Lake Clark National Park and Preserve

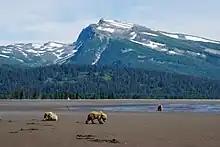
Brown bears walk along the beach at Lake Clark National Park and Preserve

Lake Clark preserves a wide variety of Alaskan landscapes and ecosystems, corresponding to its four main physiographic areas. The coastal sections running along the Cook Inlet from Tuxedni Bay to Chinitna Bay include coastline and marine ecosystems. The mountains of the Alaska, Aleutian and Chigmit Ranges with their glaciers form a second region. On either side of the mountains the valley, lake and foothill areas present a glacially altered landscape. Boreal forest dominates the lower sections of the southwest part of the park, with white and black spruce making up most of the coniferous trees. White spruce have been affected by spruce bark beetle infestation, and spruce needle rust outbreaks have been so heavy that the surface of Lake Clark has been colored orange by spores. Farther north and west lie the tundra regions, primarily the result of elevation. The tundra supports caribou and ptarmigans.